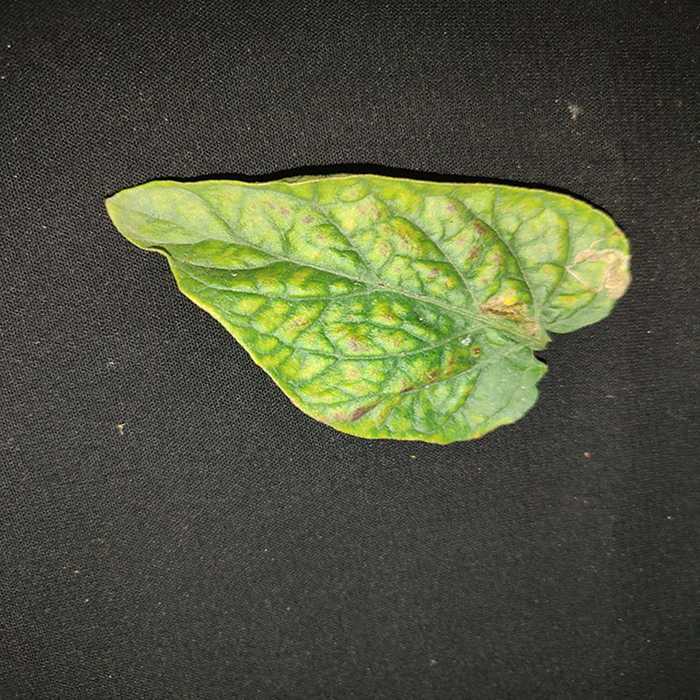
Plant: Tomato
Label: Tomato spotted wilt